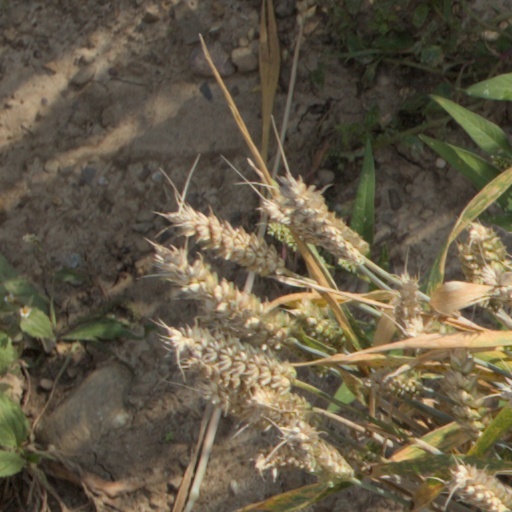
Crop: wheat